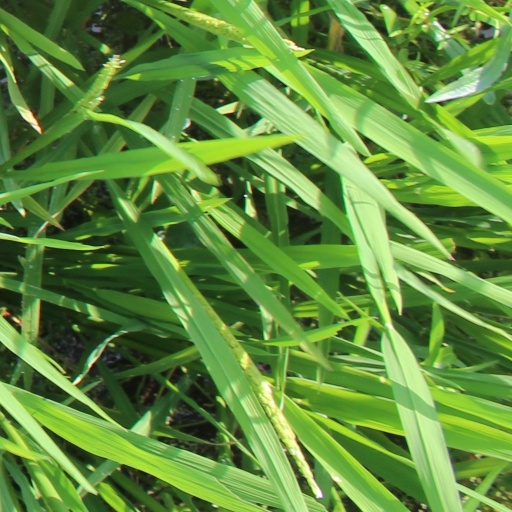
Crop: rice